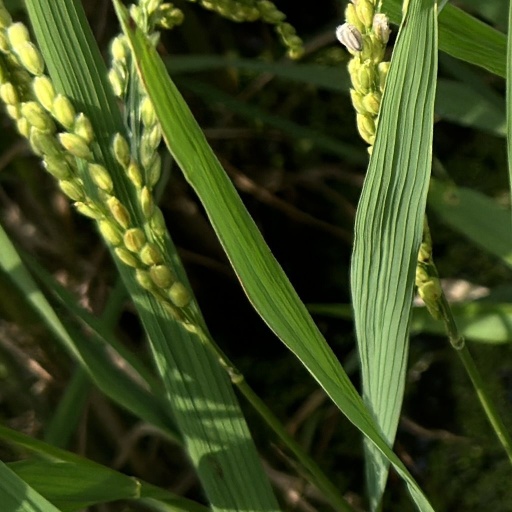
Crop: rice